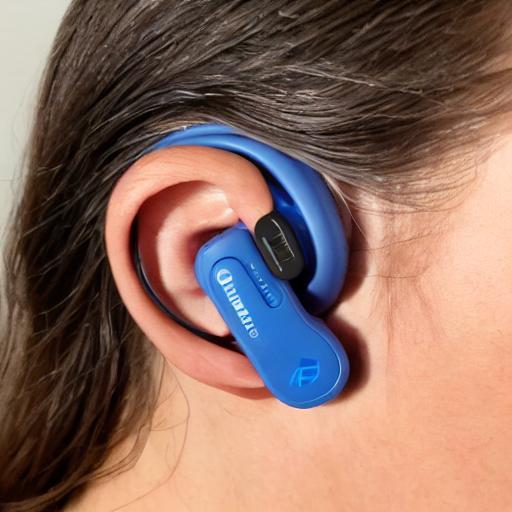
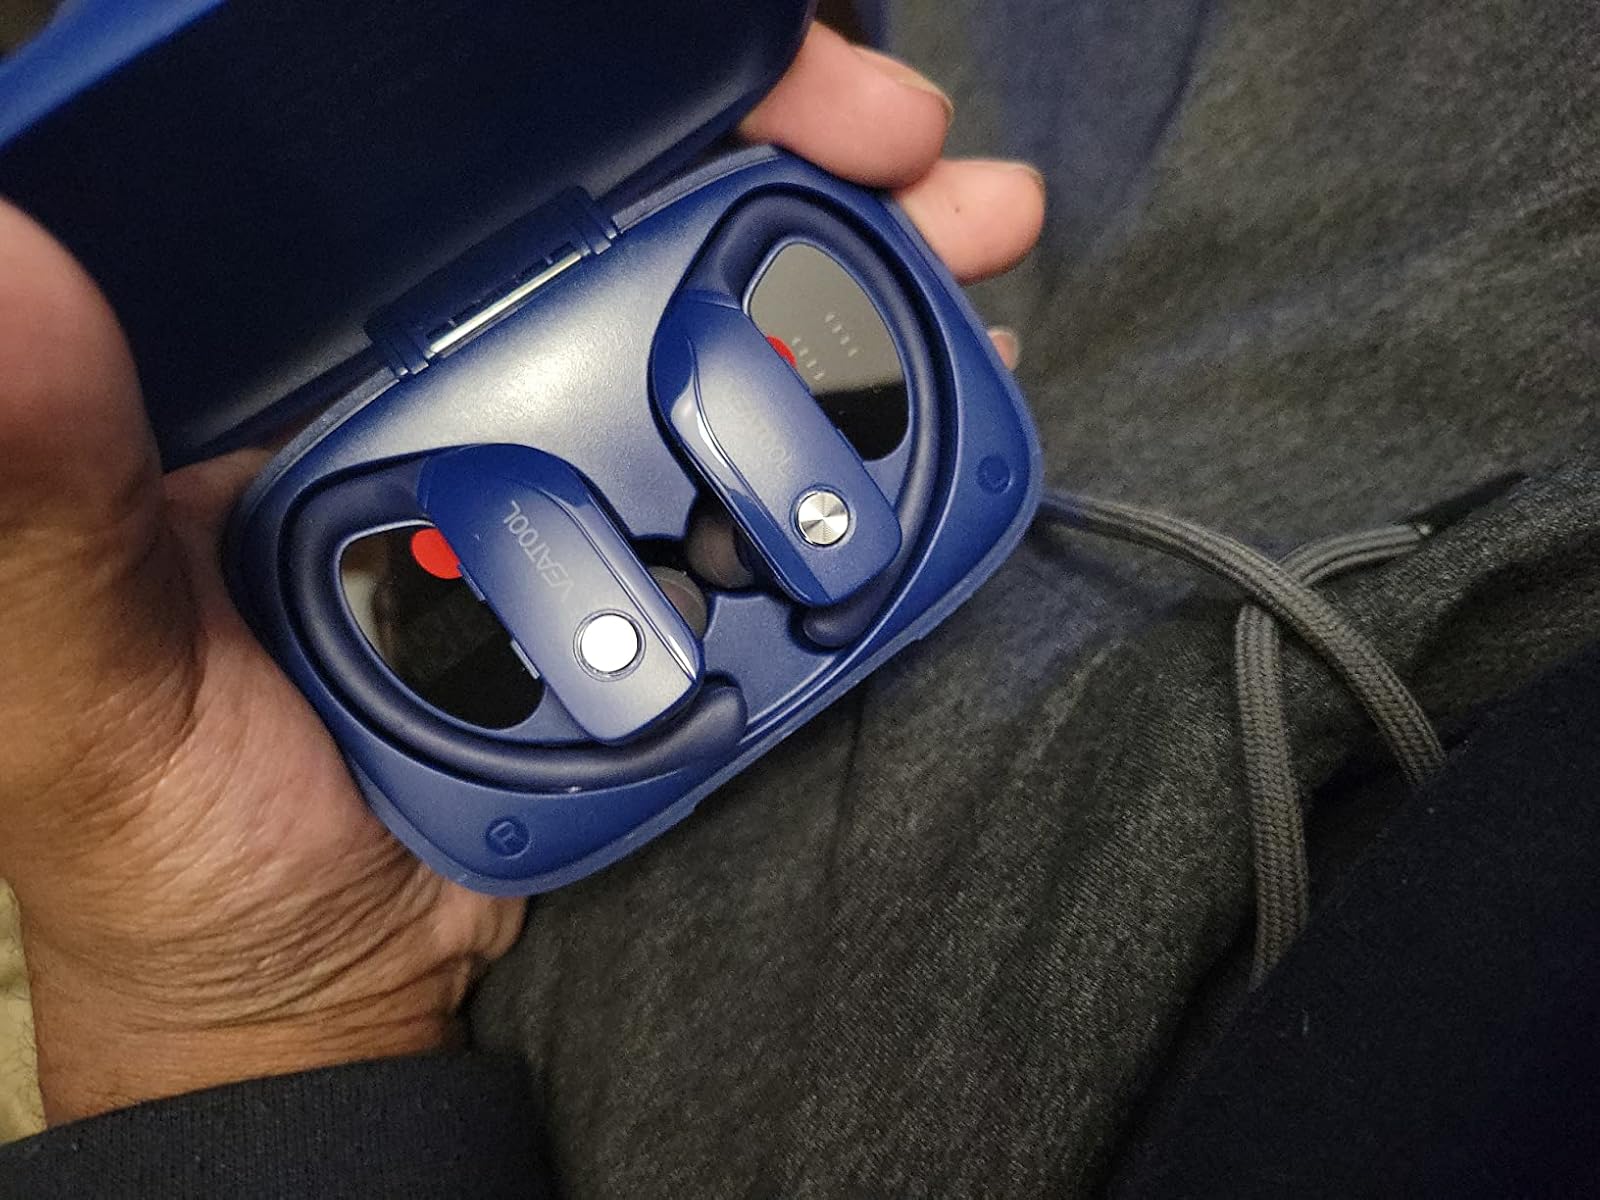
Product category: earbuds
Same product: no